Fritanga

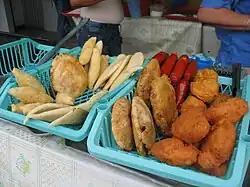
Colombian "fritanga" (Barranquilla-style "fritanga")

In English, fritanga refers to a restaurant that makes home-style Nicaraguan foods. The staple foods at a fritanga may include gallo pinto (rice and beans), arroz blanco (white rice), carne asada (grilled meat), tajada frita (fried sliced green plantain), platano frito (fried ripe plantain), maduros (sweet plantain), yuca, queso frito (fried cheese), tortilla and cabbage salad. Fritangas also carry daily specials such as salpicón, carne desmenuzada (shredded beef), and enchiladas, as well as speciality drinks and desserts/pastries. Fritangas have a cafeteria (comideria) style of ordering and the food can be taken out or consumed at the establishment.